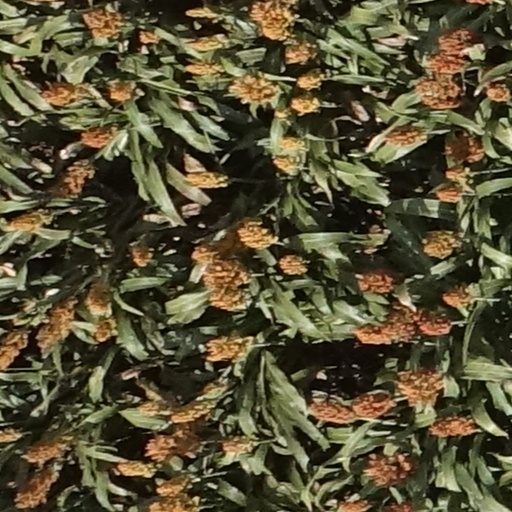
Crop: sorghum